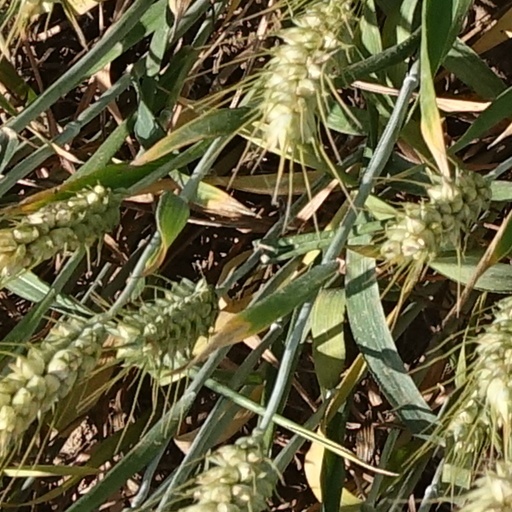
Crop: wheat